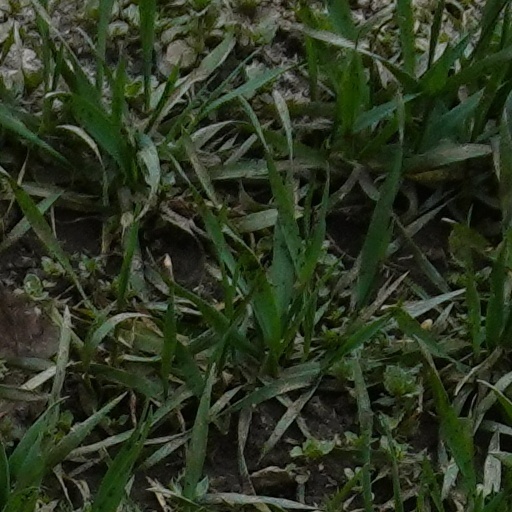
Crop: wheat